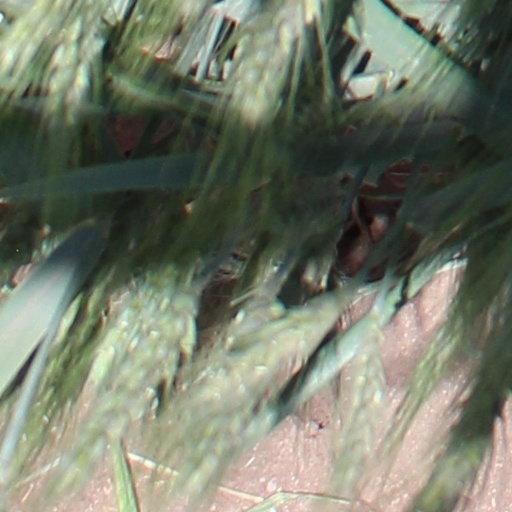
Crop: wheat